Political positions of John Delaney

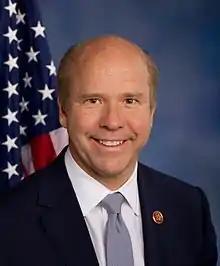
John Delaney

John Delaney is a Democrat who served as the U.S. Representative representing Maryland's 6th congressional district from 2013 to 2019. He announced his 2020 campaign for President of the United States on July 28, 2017. He suspended his campaign on January 31, 2020.